Mount Sinai (Bible)

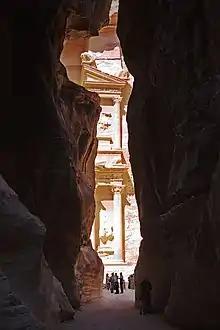
The Siq, facing Petra's "Treasury", at the foot of Jebel al-Madhbah

Since Moses is described by the Bible as encountering Jethro, a Kenite who was a Midianite priest, shortly before encountering Sinai, this suggests that Sinai would be somewhere near their territory in Saudi Arabia; the Kenites and Midianites appear to have resided east of the Gulf of Aqaba. Additionally, the Song of Deborah, which some textual scholars consider one of the oldest parts of the Bible, portrays God as having dwelt at Mount Seir, and seems to suggest that this equates with Mount Sinai; Mount Seir designates the mountain range in the centre of Edom.